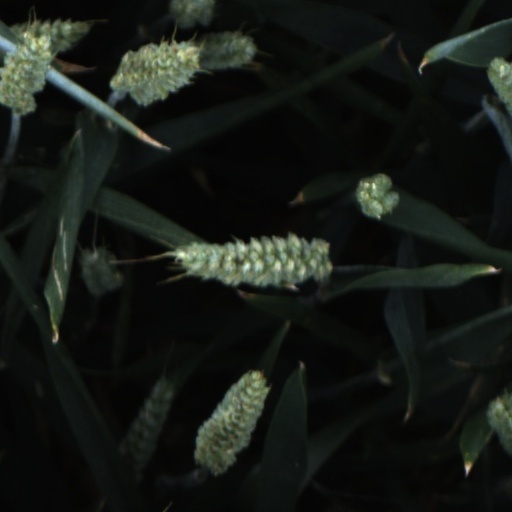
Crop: wheat